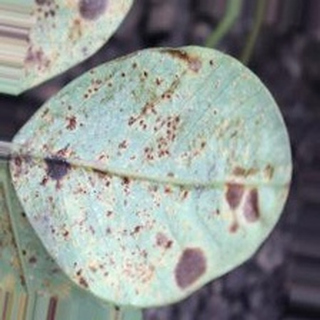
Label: groundnut_rust